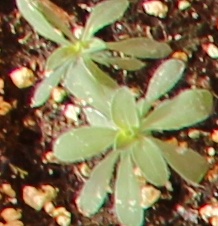
Label: Kochia